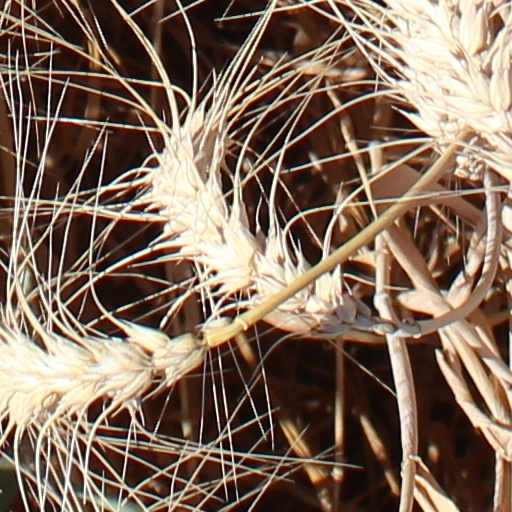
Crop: wheat